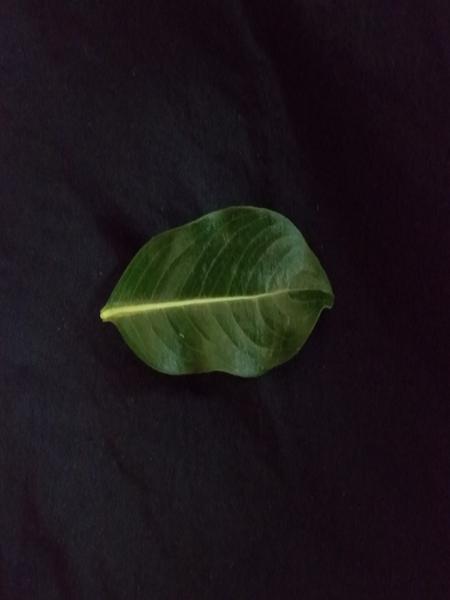
Plant: Catharanthus